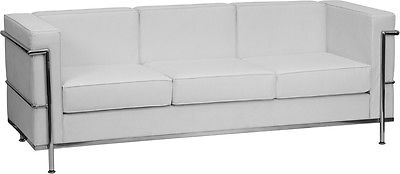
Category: sofa